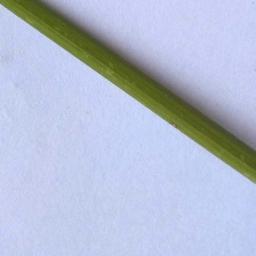
Label: Rice___Leaf_Blast